Jerry Hansen (racing driver)

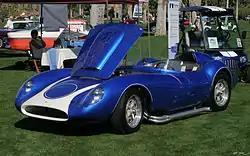
A Scarab Mk.II similar to which Hansen raced.

Minneapolis stockbroker and real estate investor Jerry Hansen started his racing career in 1961 in an Echidna Racing Special in the SCCA C Modified class. In 1965 Hansen traded his Echidna for a Scarab Mk.II. In his first race at Road America, Hansen had a fearsome crash. At the Carousel corner, the Scarab skidded off the track and hit the guardrail. The car flipped multiple times, was on fire, and knocked over a tree. Hansen's injuries were minor.